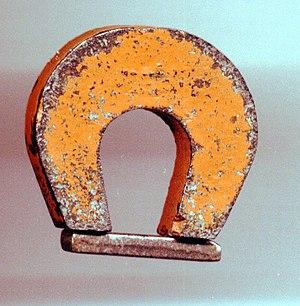
Le ferromagnétisme est le mécanisme fondamental par lequel certains matériaux sont attirés par des aimants ou forment des aimants permanents. On distingue en physique différents types de magnétismes. Le ferromagnétisme se trouve être celui à l’origine des champs les plus importants : c’est celui qui crée des forces suffisamment importantes pour être senties et qui est responsable du phénomène bien connu de magnétisme dans les aimants de la vie quotidienne. La matière répond faiblement aux champs magnétiques selon trois autres types de magnétismes : le paramagnétisme, le diamagnétisme et l’antiferromagnétisme, mais les forces mises en jeu sont le plus souvent très faibles au point qu’elles ne peuvent être détectées que par des instruments de laboratoire particulièrement sensibles.
Alnico désigne une famille d’alliages ferromagnétiques composés principalement d’aluminium, de nickel et de cobalt, l'acronyme primitif AlNiCo s'explique par les initiales symboles des premiers éléments présents. À côté de ses principaux métaux, l'alliage comporte en plus faible proportion du fer, du cuivre et parfois du titane. Ces alliages sont nommés aussi aimants Alnico car ce sont des aimants permanents.